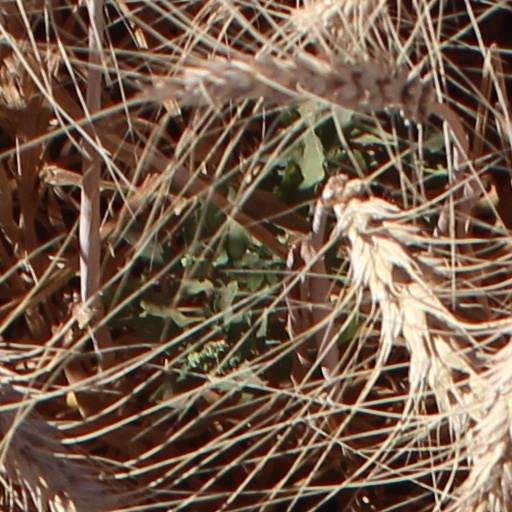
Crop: wheat